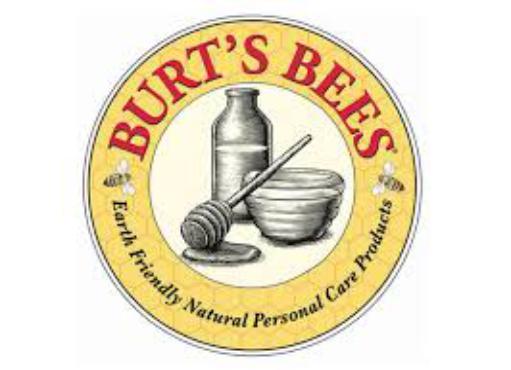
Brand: Burt's Bees
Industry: Necessities